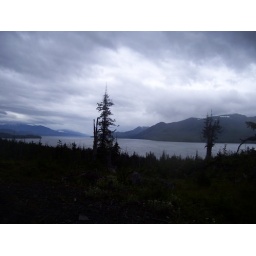
Up at the swimming hole in oona river looking down grenville channel